Jacob Mollison

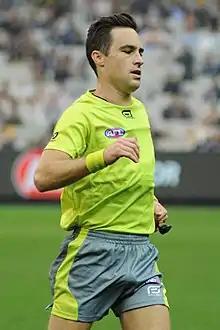
Mollison in April 2018

Jacob Mollison is an Australian rules football umpire currently officiating in the Australian Football League (AFL).